Bleeding Through

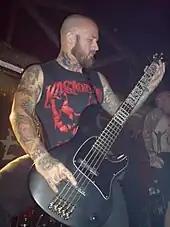
Ryan Wombacher performing live in Barcelona, 2009

On June 6, 2008, the band released a blog on MTV's Headbangers Ball website, addressing numerous disappointments the band had with Trustkill Records. These disappointments included unpaid royalties, lack of funding for "Declaration", and an unapproved re-release of "The Truth" titled "The Complete Truth". Despite Trustkill's website saying that the new album, "Declaration" would be released August 2008, the band stated that they did not intend to hand over the master recording of the album until they were paid the minimum fees required to pay back Townsend, the band's management, and Schieppati's father who loaned the band money for recording. According to the statement, the band had suggested their own vision of an extended re-release of the album over a year prior, but Trustkill owner Josh Grabelle rejected the idea. However, when Trustkill ran into financial difficulties, Grabelle pushed for the re-release without any input from the band in an effort to stabilize. In a follow-up blog on their MySpace page, Bleeding Through stated that "Trustkill Records delivered the funds necessary to complete the album and to compensate everyone who had loaned [us] cash." According to Schieppati, Trustkill was only able to deliver these funds because they had borrowed the money from one of their distributors.